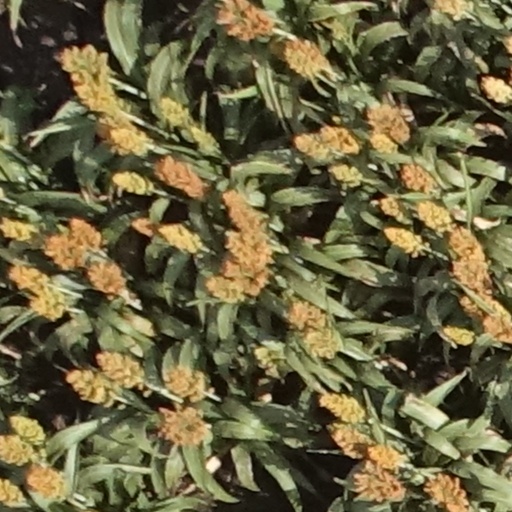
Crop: sorghum